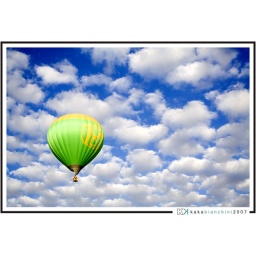
. . . fly . . . in the blue sky . . .